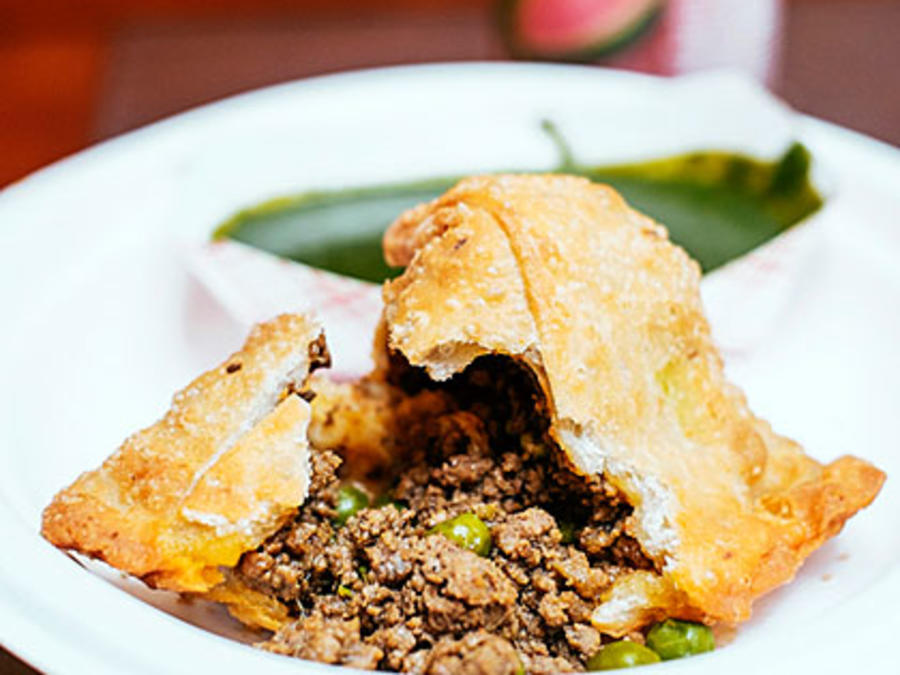
Dish: samosa